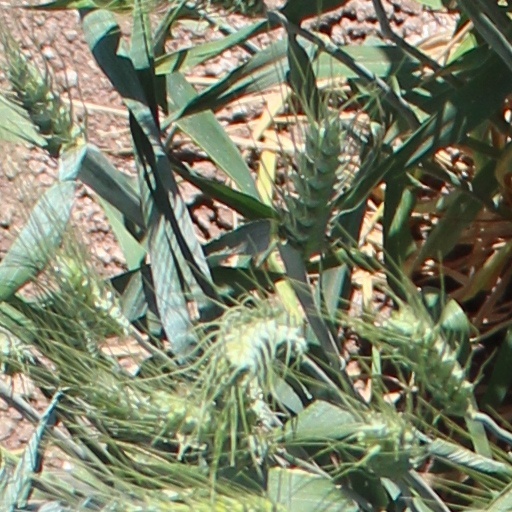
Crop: wheat